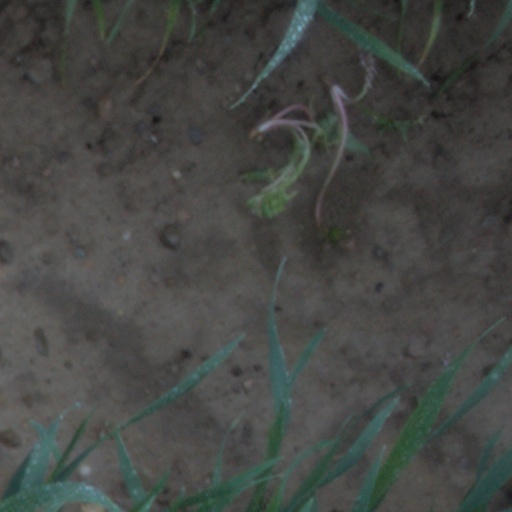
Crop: wheat